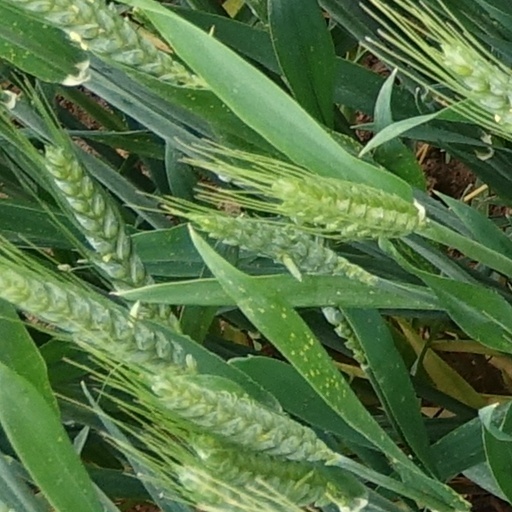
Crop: wheat